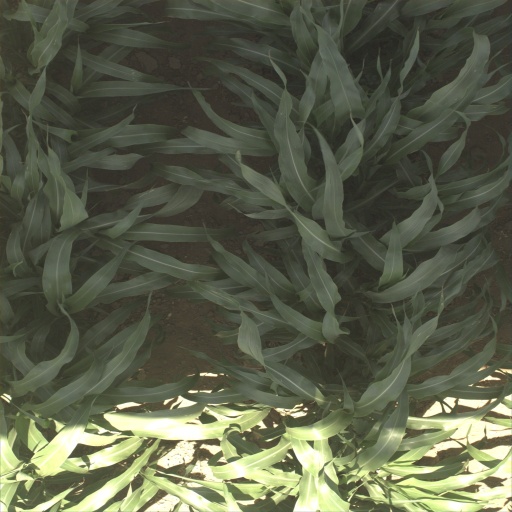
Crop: sorghum